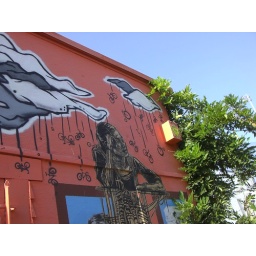
wall of bike shop in LA